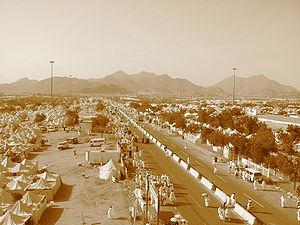
Le hajj est le pèlerinage que font les musulmans aux lieux saints de la ville de La Mecque, en Arabie saoudite. C’est entre les 8 et 13 du mois lunaire de Dhou al-hijja, douzième mois de l'année musulmane, qu’a lieu le grand pèlerinage à La Mecque, qui constitue le cinquième pilier de l’islam.